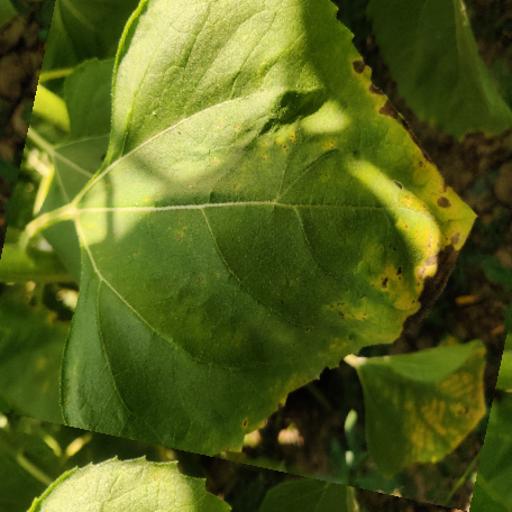
Label: Downy_mildew